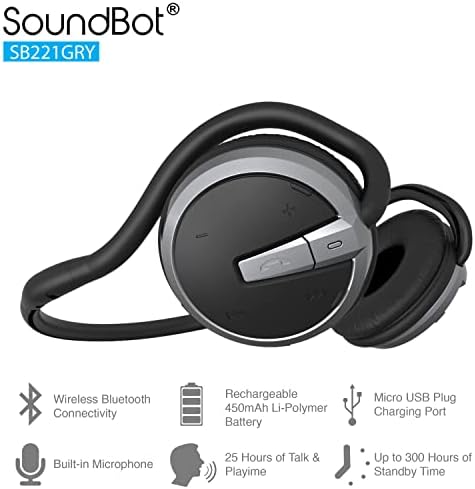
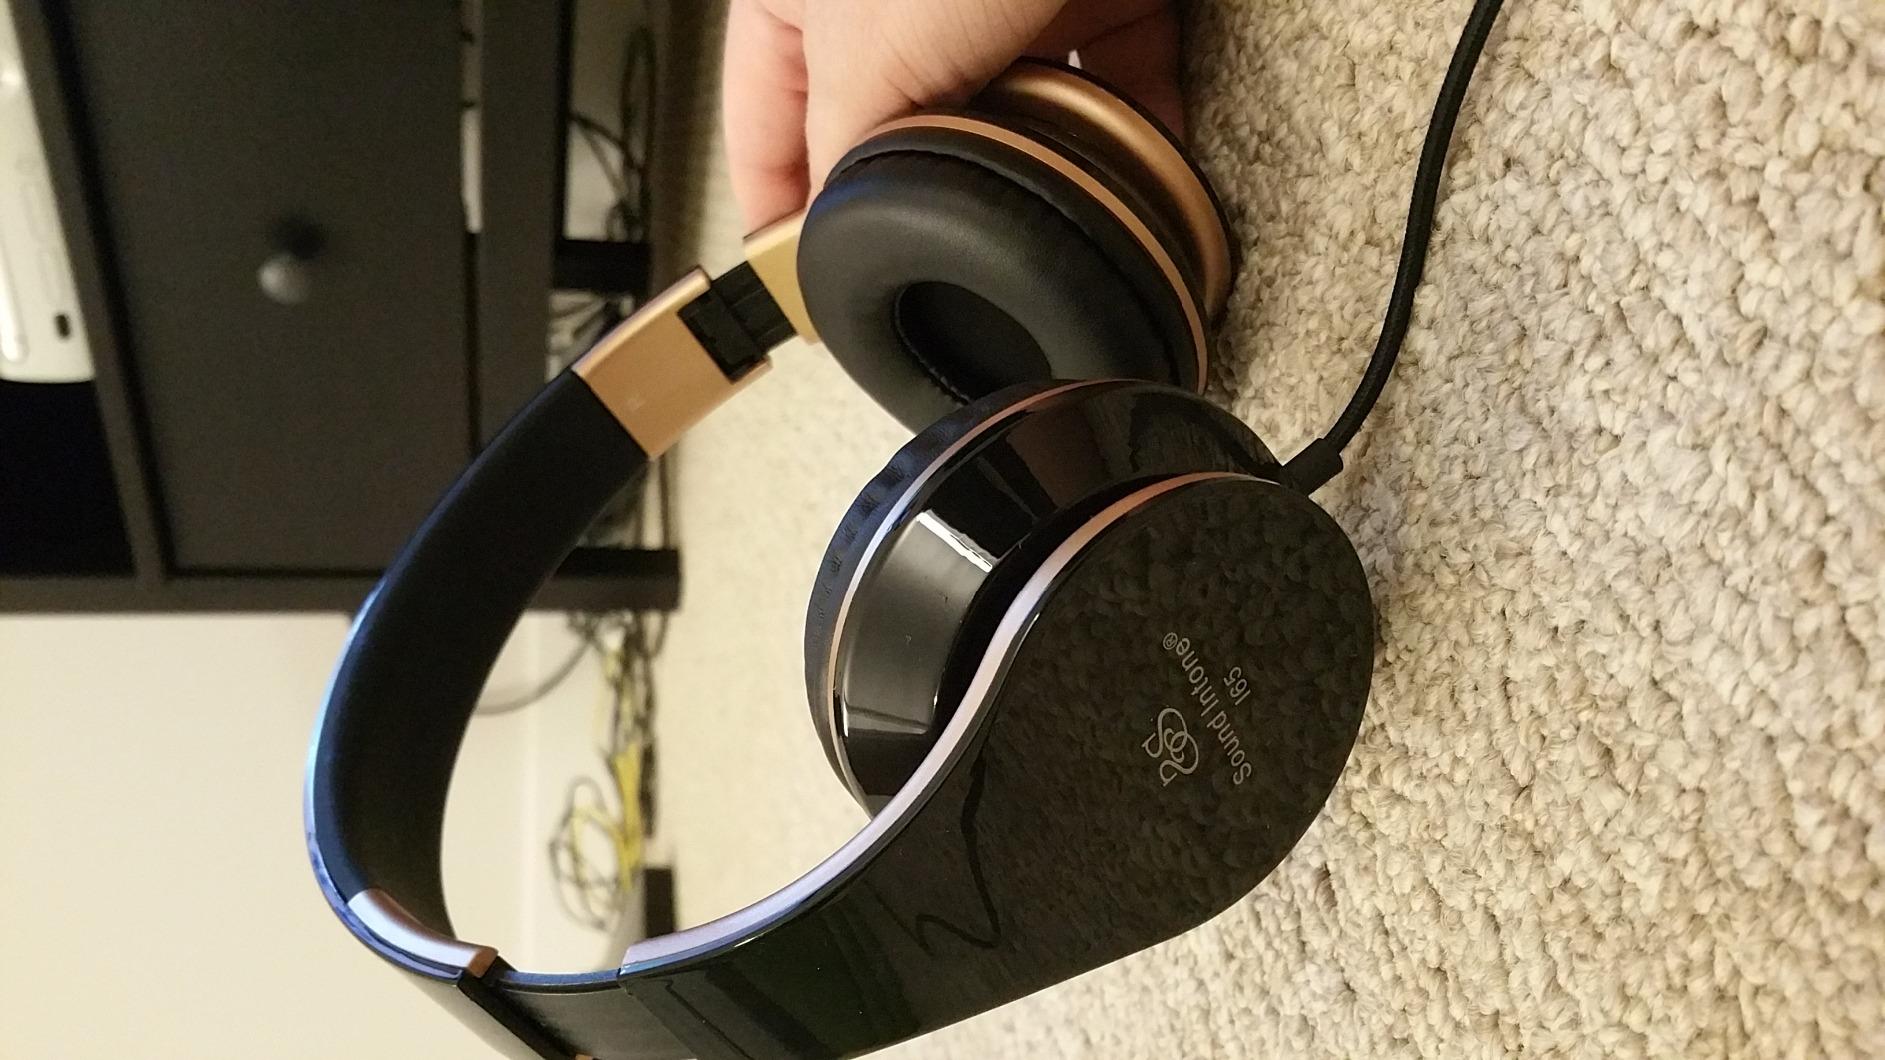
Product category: headphones
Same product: no